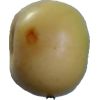
Label: Apple 6